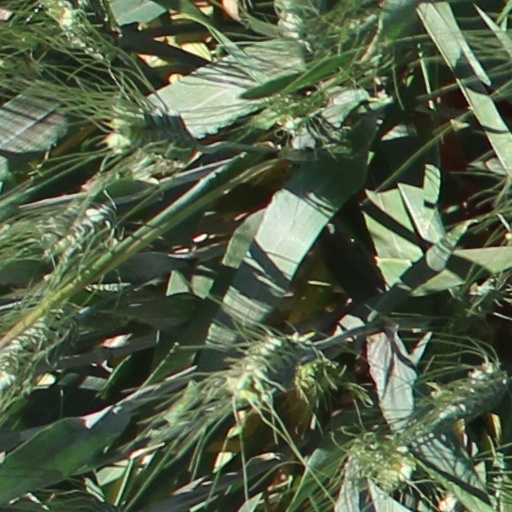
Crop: wheat